Kevin Mitnick

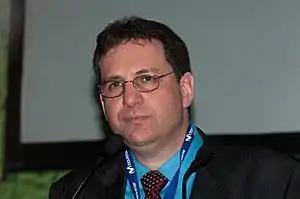
Mitnick in 2010

Kevin David Mitnick (August 6, 1963 – July 16, 2023) was an American computer security consultant, author, and convicted hacker. In 1995, he was arrested for various computer and communications-related crimes, and spent five years in prison after being convicted of fraud and illegally intercepting communications.